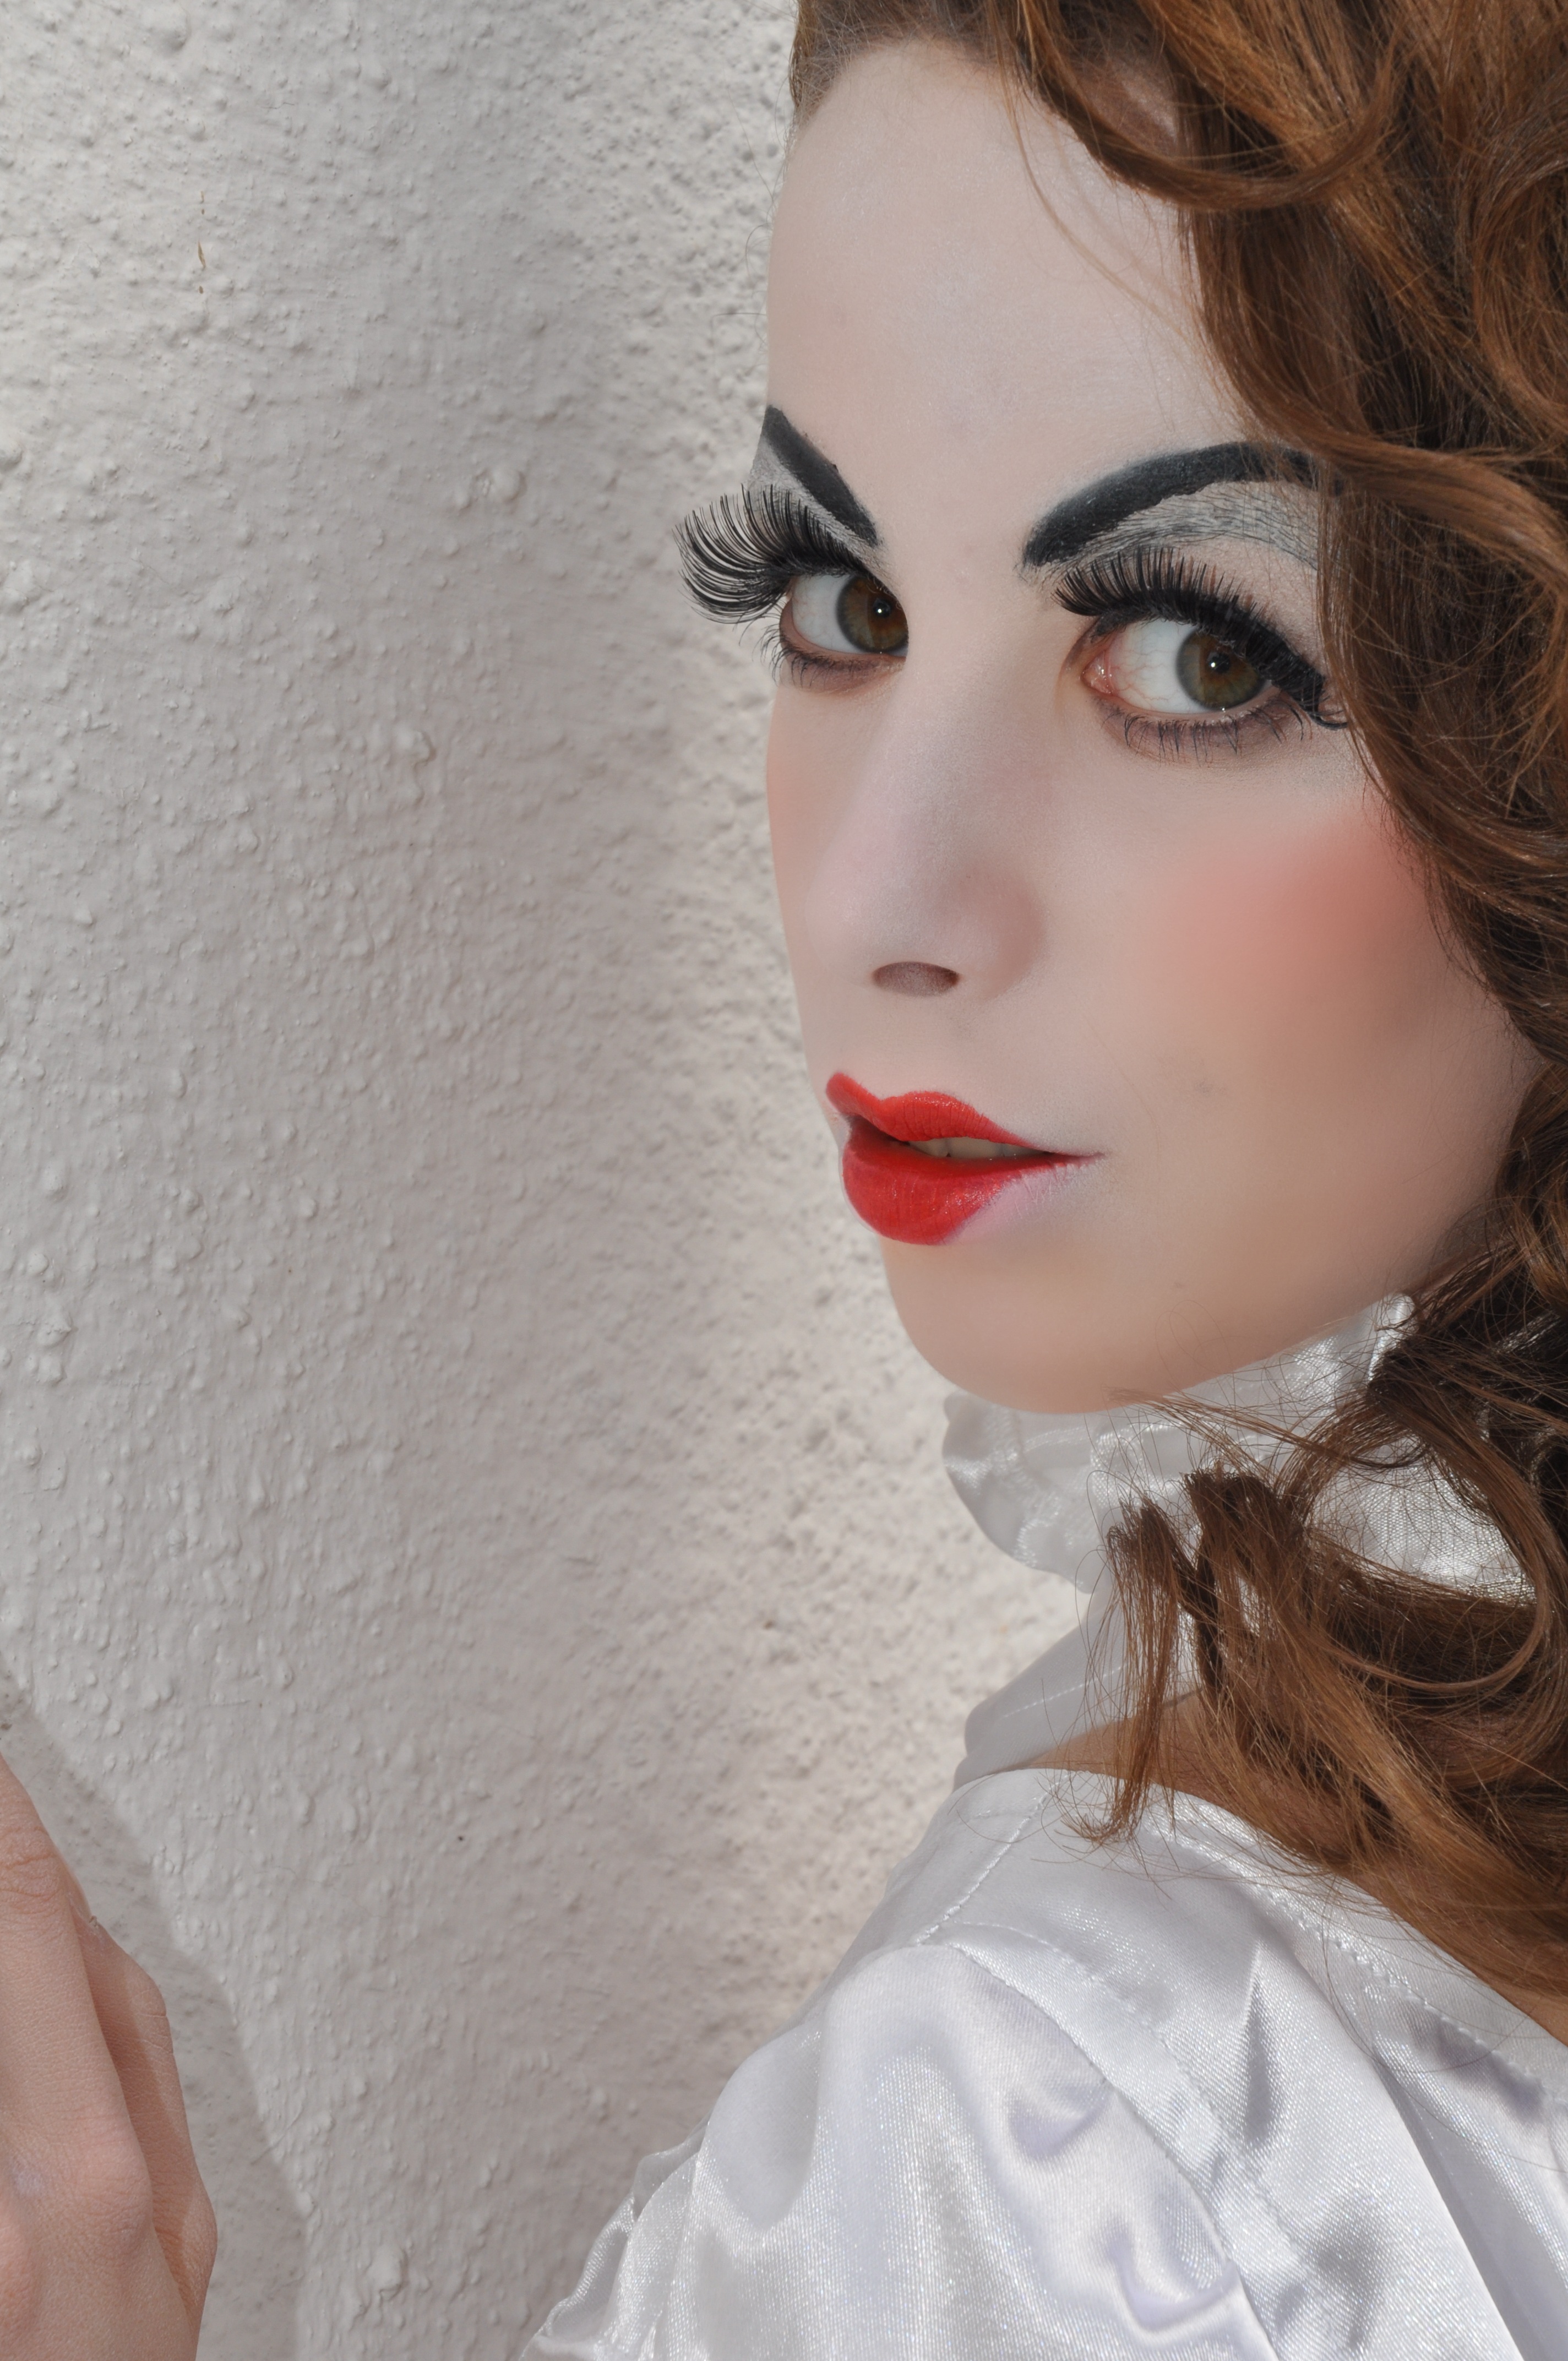
girl, woman, hair, white, portrait, model, spring, fashion, lady, bride, toy, lip, hairstyle, long hair, eyelash, face, doll, nose, eyes, dress, eye, head, skin, beauty, blond, organ, gown, facial, photo shoot, brown hair